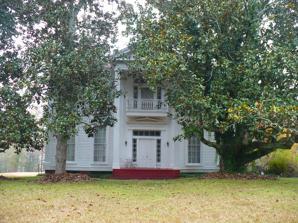
Building: William Poole House
Country: United States of America
Year built: 1848
Historic house in Alabama, United States United States historic place William Poole House U.S. National Register of Historic Places U.S. Historic district The William Poole House in 2008 Show map of Alabama Show map of the United States Nearest city Dayton, Alabama Coordinates 32°20′58″N 87°38′41″W / 32.34944°N 87.64472°W / 32.34944; -87.64472 Built 1848 Architectural style Greek Revival MPS Plantation Houses of the Alabama Canebrake and Their Associated Outbuildings Multiple Property Submission NRHP reference No. 94000687 Added to NRHP July 7, 1994 The William Poole House , also known as the William Cade Thompson House , is a historic plantation house and historic district in Dayton , Alabama . The Greek Revival style house was completed in 1848.  It and the surrounding grounds were added to the National Register of Historic Places on July 7, 1994, as a part of the Plantation Houses of the Alabama Canebrake and Their Associated Outbuildings Multiple Property Submission . History The house was built by John D. Catlin for his ward, Sarah Altona Terrell, and her husband, William Cade Thompson.  He had it built as a wedding gift and to serve as their residence following their marriage on August 10, 1847. Catlin was one of Alabama's first millionaires, owning three plantations, a townhouse, and 179 slaves in 1850. The house remained in the Thompson family for less than a decade, with William Thompson dying on May 25, 1854, and Sarah following him on July 6, 1856.  The house was then purchased by the Browning family, who held it until it was sold to the Watlington family in September 1882.  They, in turn, sold it to David Miller Prowell on July 14, 1917.  It remained in that family until 1959. The house was then acquired by Robert and Sarah Billings of Birmingham, wno called it "Magnolia Mound" and used it as a country retreat. It was purchased by Mr. and Mrs. William Poole in 1978.  The Pooles completed an extensive restoration of the home.  In overall form the house is a typical two-story "I" house of the Deep South, bisected by high-ceilinged hallways above and below.  A single-story, two-room ell extends to the rear, separated from the main block by a breezeway-like hallway terminated at each end by wide double doors opening onto flanking rear galleries.  This original arrangement has been modified by later renovations.  An unusual architectural feature of the house is the striking height of the windows above and below.  Second-floor windows, reaching nearly to the floor, are fitted inside with curved "baby-catcher" railings to prevent a fatal fall from one of the two upstairs bedrooms. References Wikimedia Commons has media related to William Poole House .